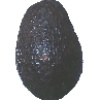
Label: avocado